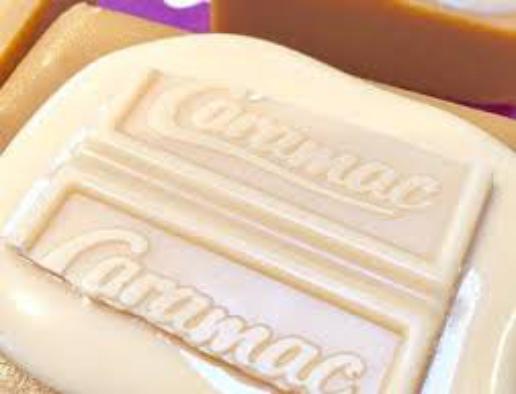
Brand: Caramac
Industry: Food